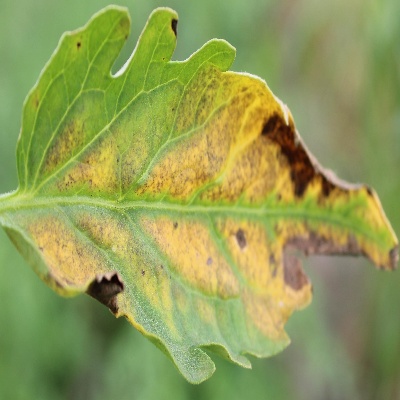
Crop: Tomato
Condition: leaf blight